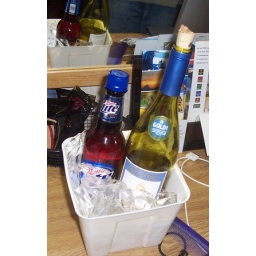
We'll have a bottle of your finest $5.00 Chardonnay... and a miller light in a plastic bottle.